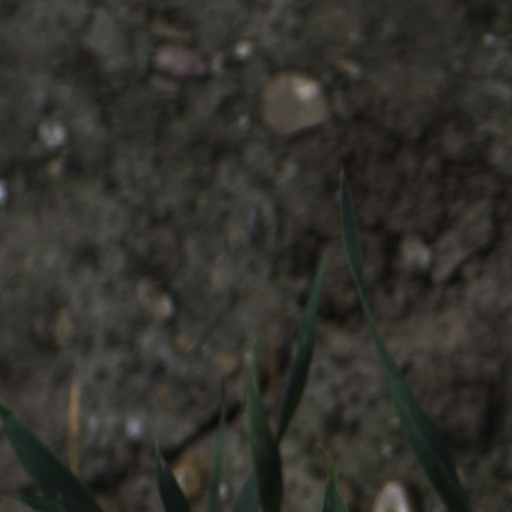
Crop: wheat